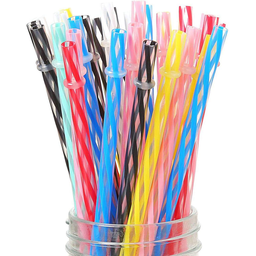
Label: plastic